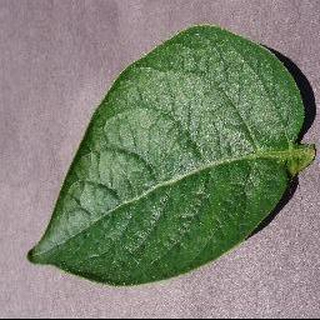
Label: healthy_potato